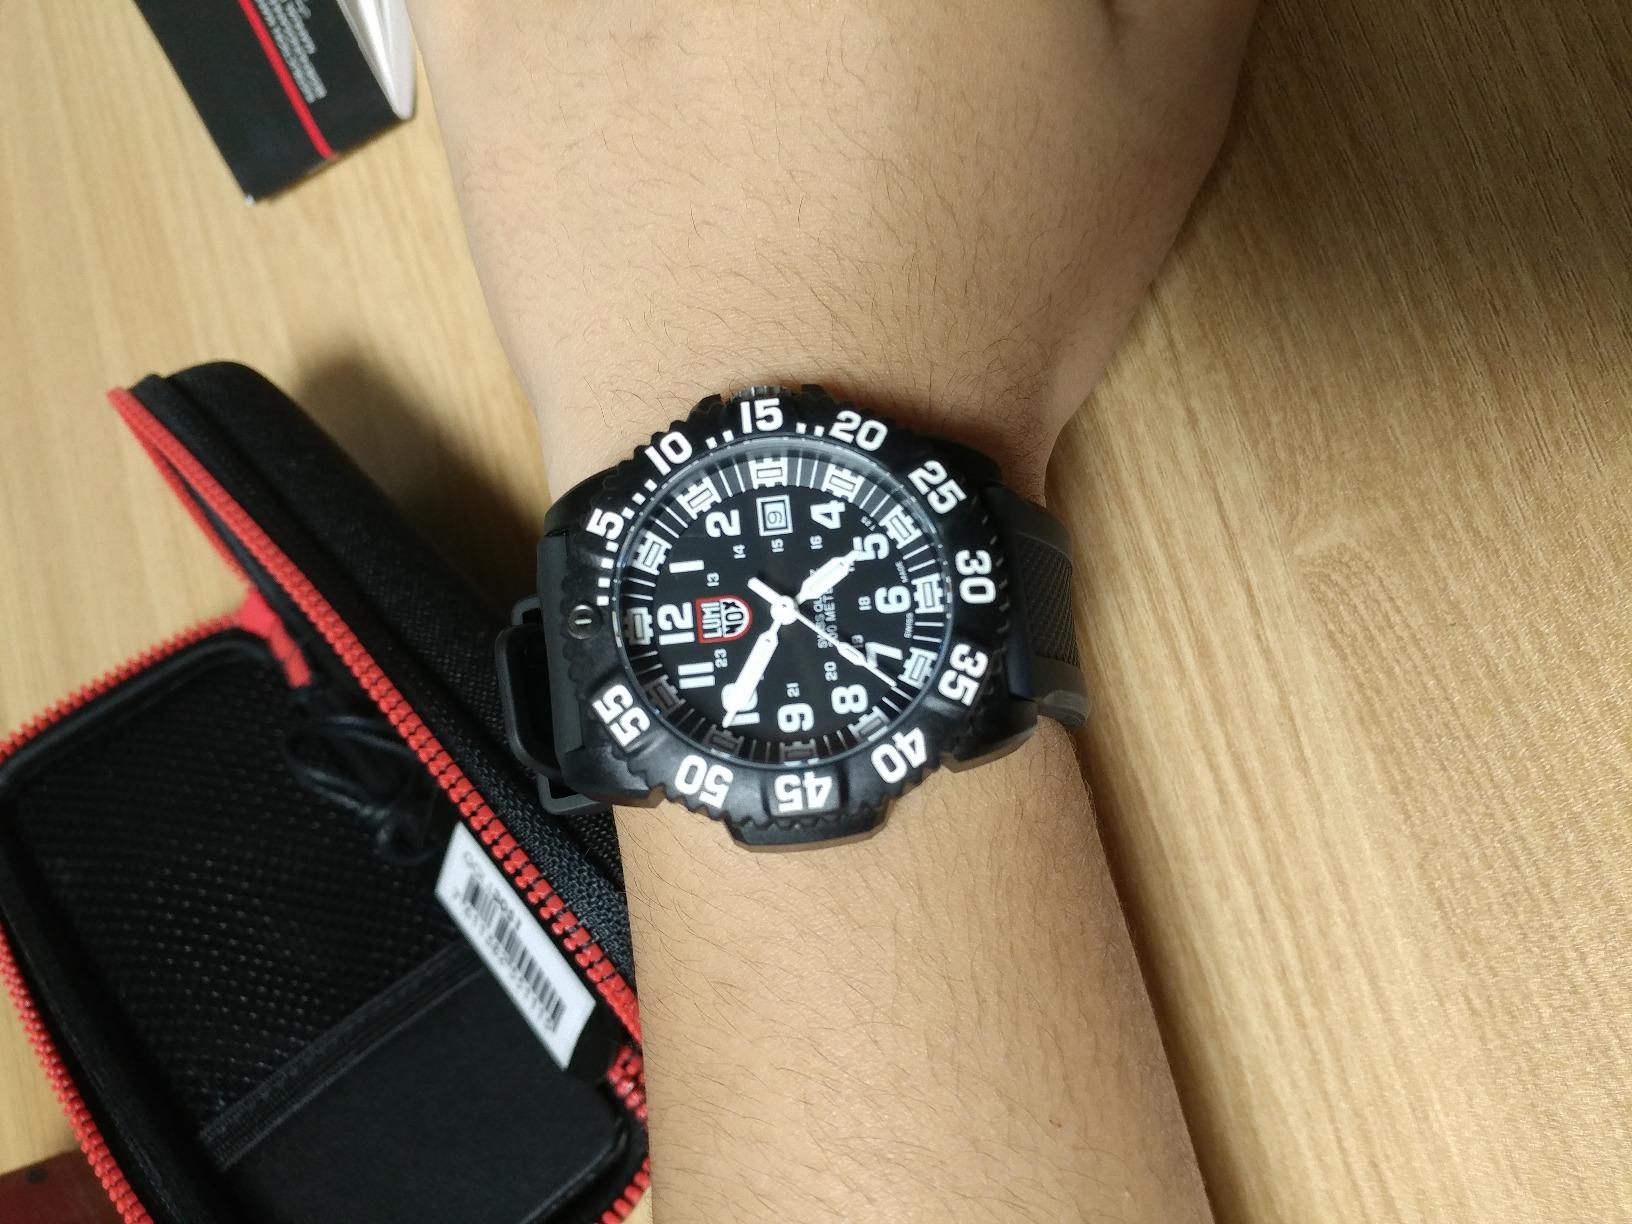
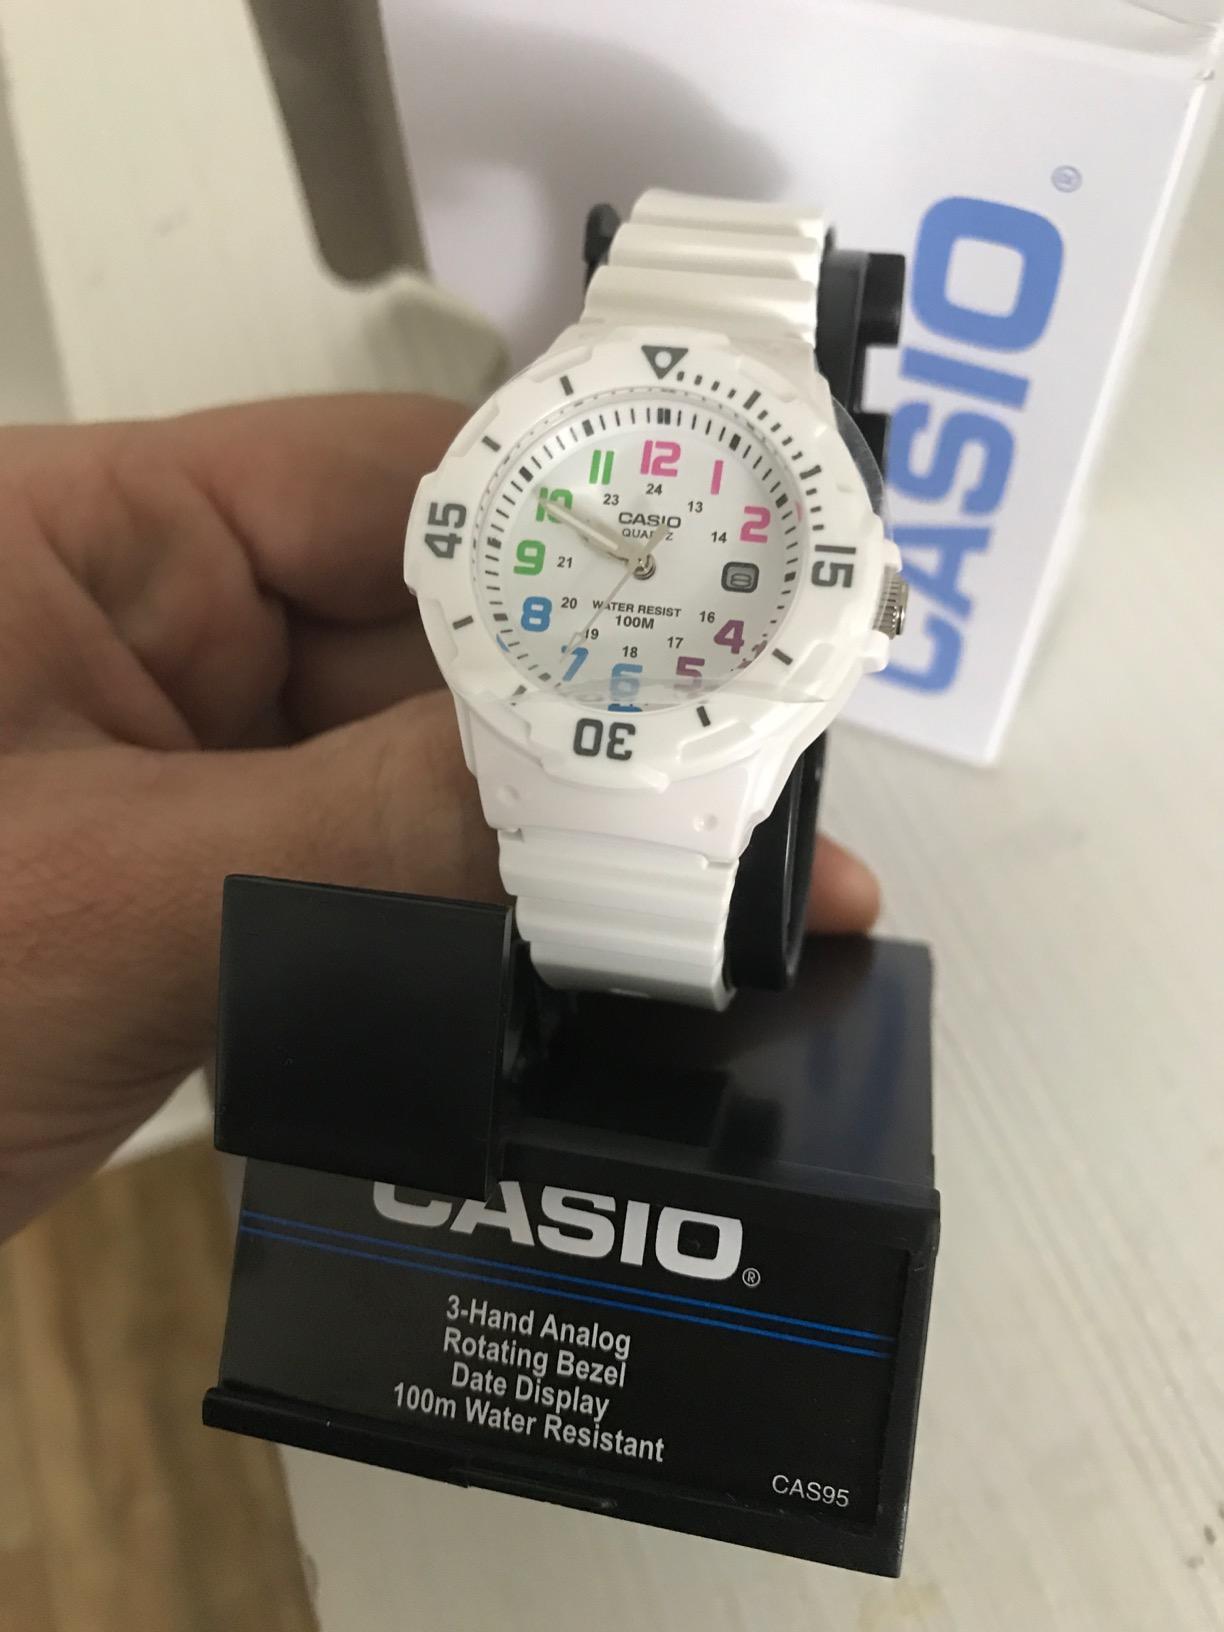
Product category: accessories_watch
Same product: no